Axel Kicillof

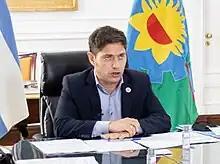
Kicillof as governor of Buenos Aires in 2021

Ahead of the 2019 provincial elections, Kicillof was nominated by the newly formed Frente de Todos coalition (formed by a majoritarian sector of the Justicialist Party and other peronist and progressive parties) as candidate to the governorship of Buenos Aires. The gubernatorial ticket was completed with La Matanza mayor Verónica Magario. Kicillof continued his travels onboard the 2011 Clio focusing his campaign on attacking the administration of incumbent governor María Eugenia Vidal, of the Cambiemos alliance, a close ally to president Mauricio Macri. Come election day, the Kicillof–Magario ticket received 52.15% of the votes, winning in a landslide against Vidal. He was sworn in as governor on 11 December 2019.